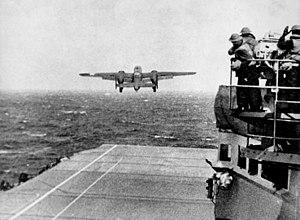
Créés peu après l'invention de l'aviation militaire pendant la Première Guerre mondiale, les porte-avions ont d'abord été considérés comme des bâtiments auxiliaires et n'ont joué un rôle majeur dans la guerre navale qu'à partir de la Seconde Guerre mondiale. Il a fallu l'attaque de Pearl Harbor de décembre 1941 pour démontrer la supériorité de l'aviation embarquée sur la grosse artillerie des navires de ligne, grâce à sa portée incomparablement plus grande pour une force de frappe équivalente. La bataille de la mer de Corail, en mai 1942, est le premier affrontement uniquement aéronaval de l'histoire, dans lequel les forces navales japonaises et américaines s'affrontèrent par avions interposés sans jamais être à portée de canon. En 1944-45, les plus grands cuirassés japonais jamais construits coulent sous les attaques de l'aviation embarquée américaine.
William G. Farrow est un lieutenant de l’United States Army Air Corps. Il est surtout connu pour avoir participé au raid de Doolittle lors de la Seconde Guerre mondiale. Né en 1918, il est diplômé de l'école secondaire en 1935 et entre à l’Université de Caroline du Sud. Farrow rejoint le programme de formation de l’Air Corps en novembre 1940, et admis au service en juillet 1941. En février 1942, il se porte volontaire pour participer au Raid de Doolittle, qui a lieu en avril de cette année. Farrow est capturé par les Japonais après la fin de sa mission de bombardement. Avec d'autres membres de l'équipage, il est condamné à mort dans un simulacre de procès, le 14 octobre 1942, et exécuté par un peloton d'exécution le lendemain. Ses cendres ont été récupérées et enterrées dans le cimetière national d'Arlington, en 1946, et il a reçu de nombreux prix et hommages à titre posthume.
Le raid de Doolittle est le premier bombardement effectué sur le territoire du Japon par les forces armées des États-Unis durant la guerre du Pacifique.